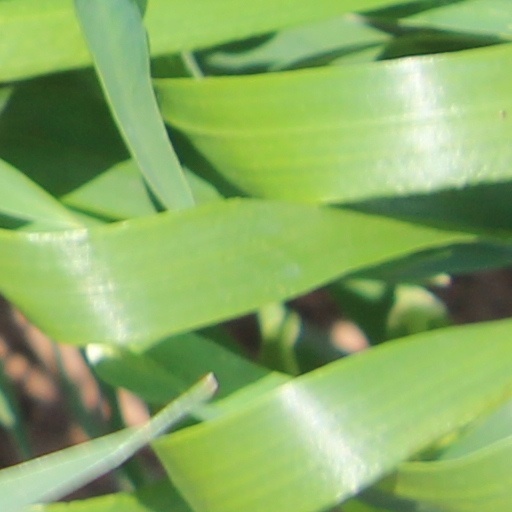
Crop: wheat